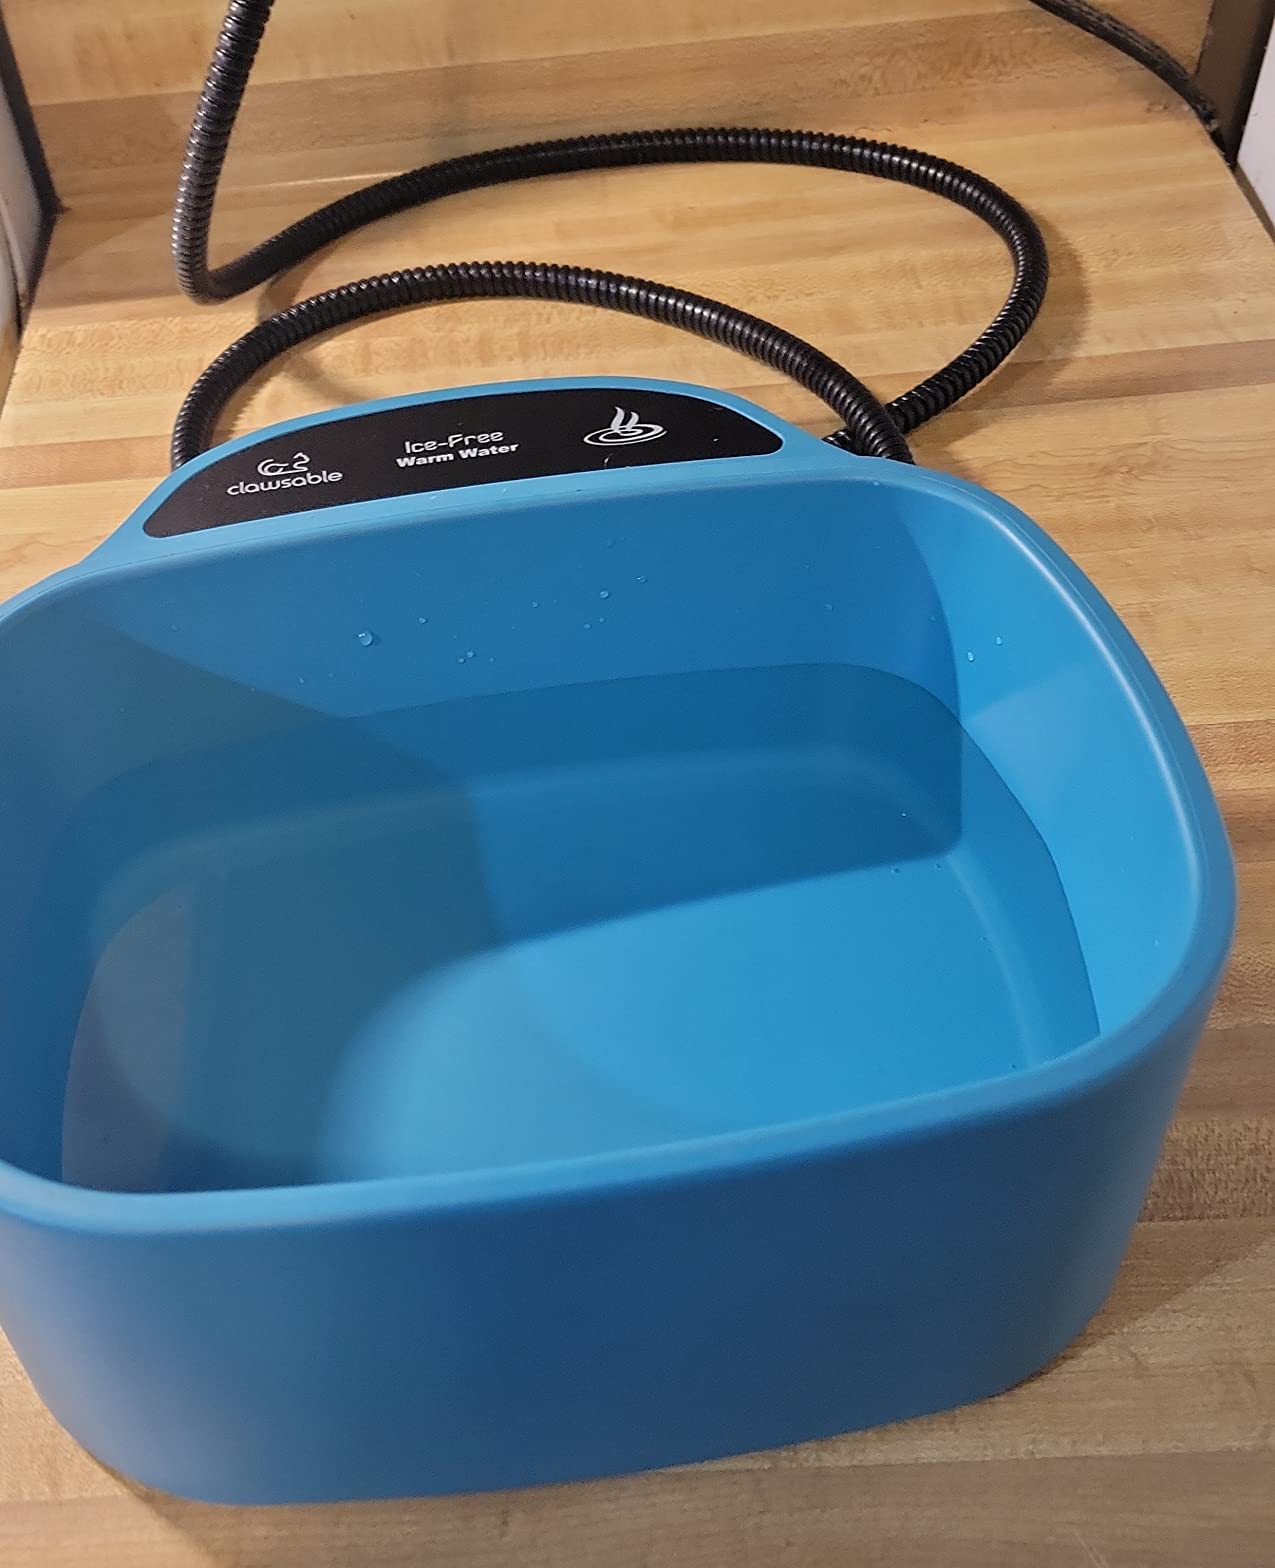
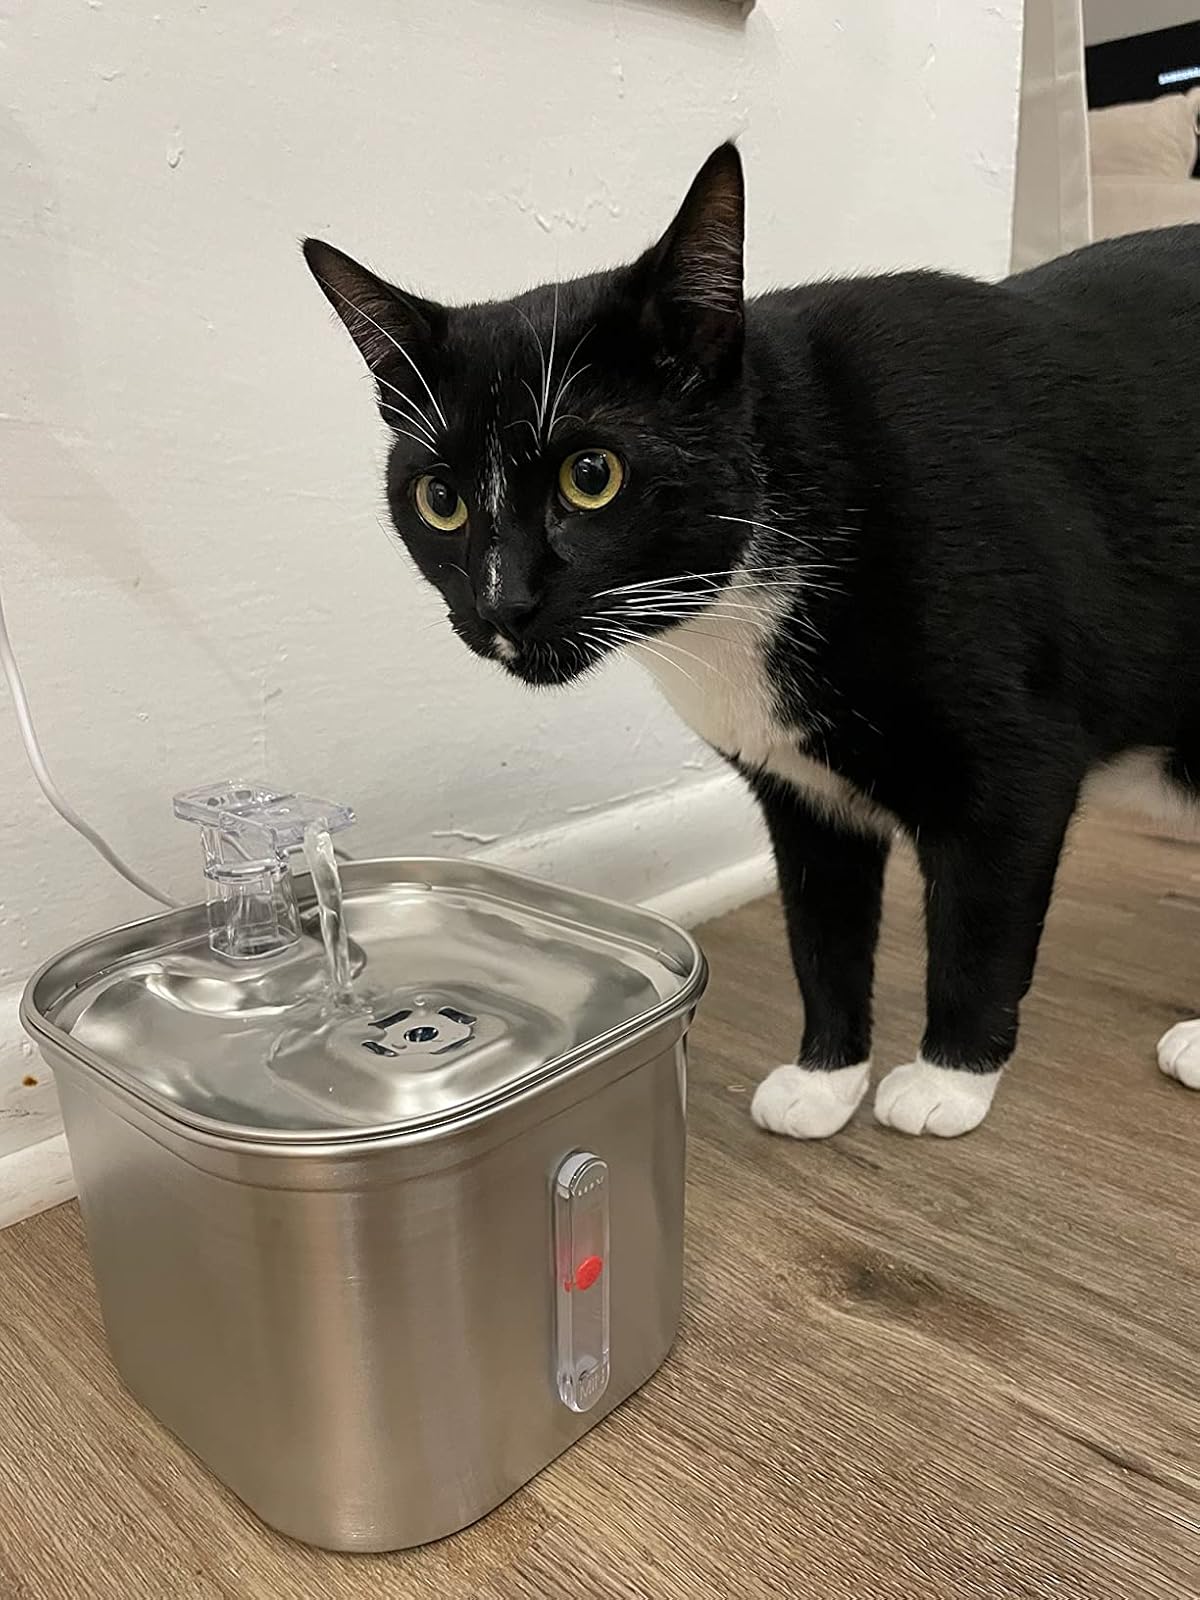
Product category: items_bowl
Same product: no